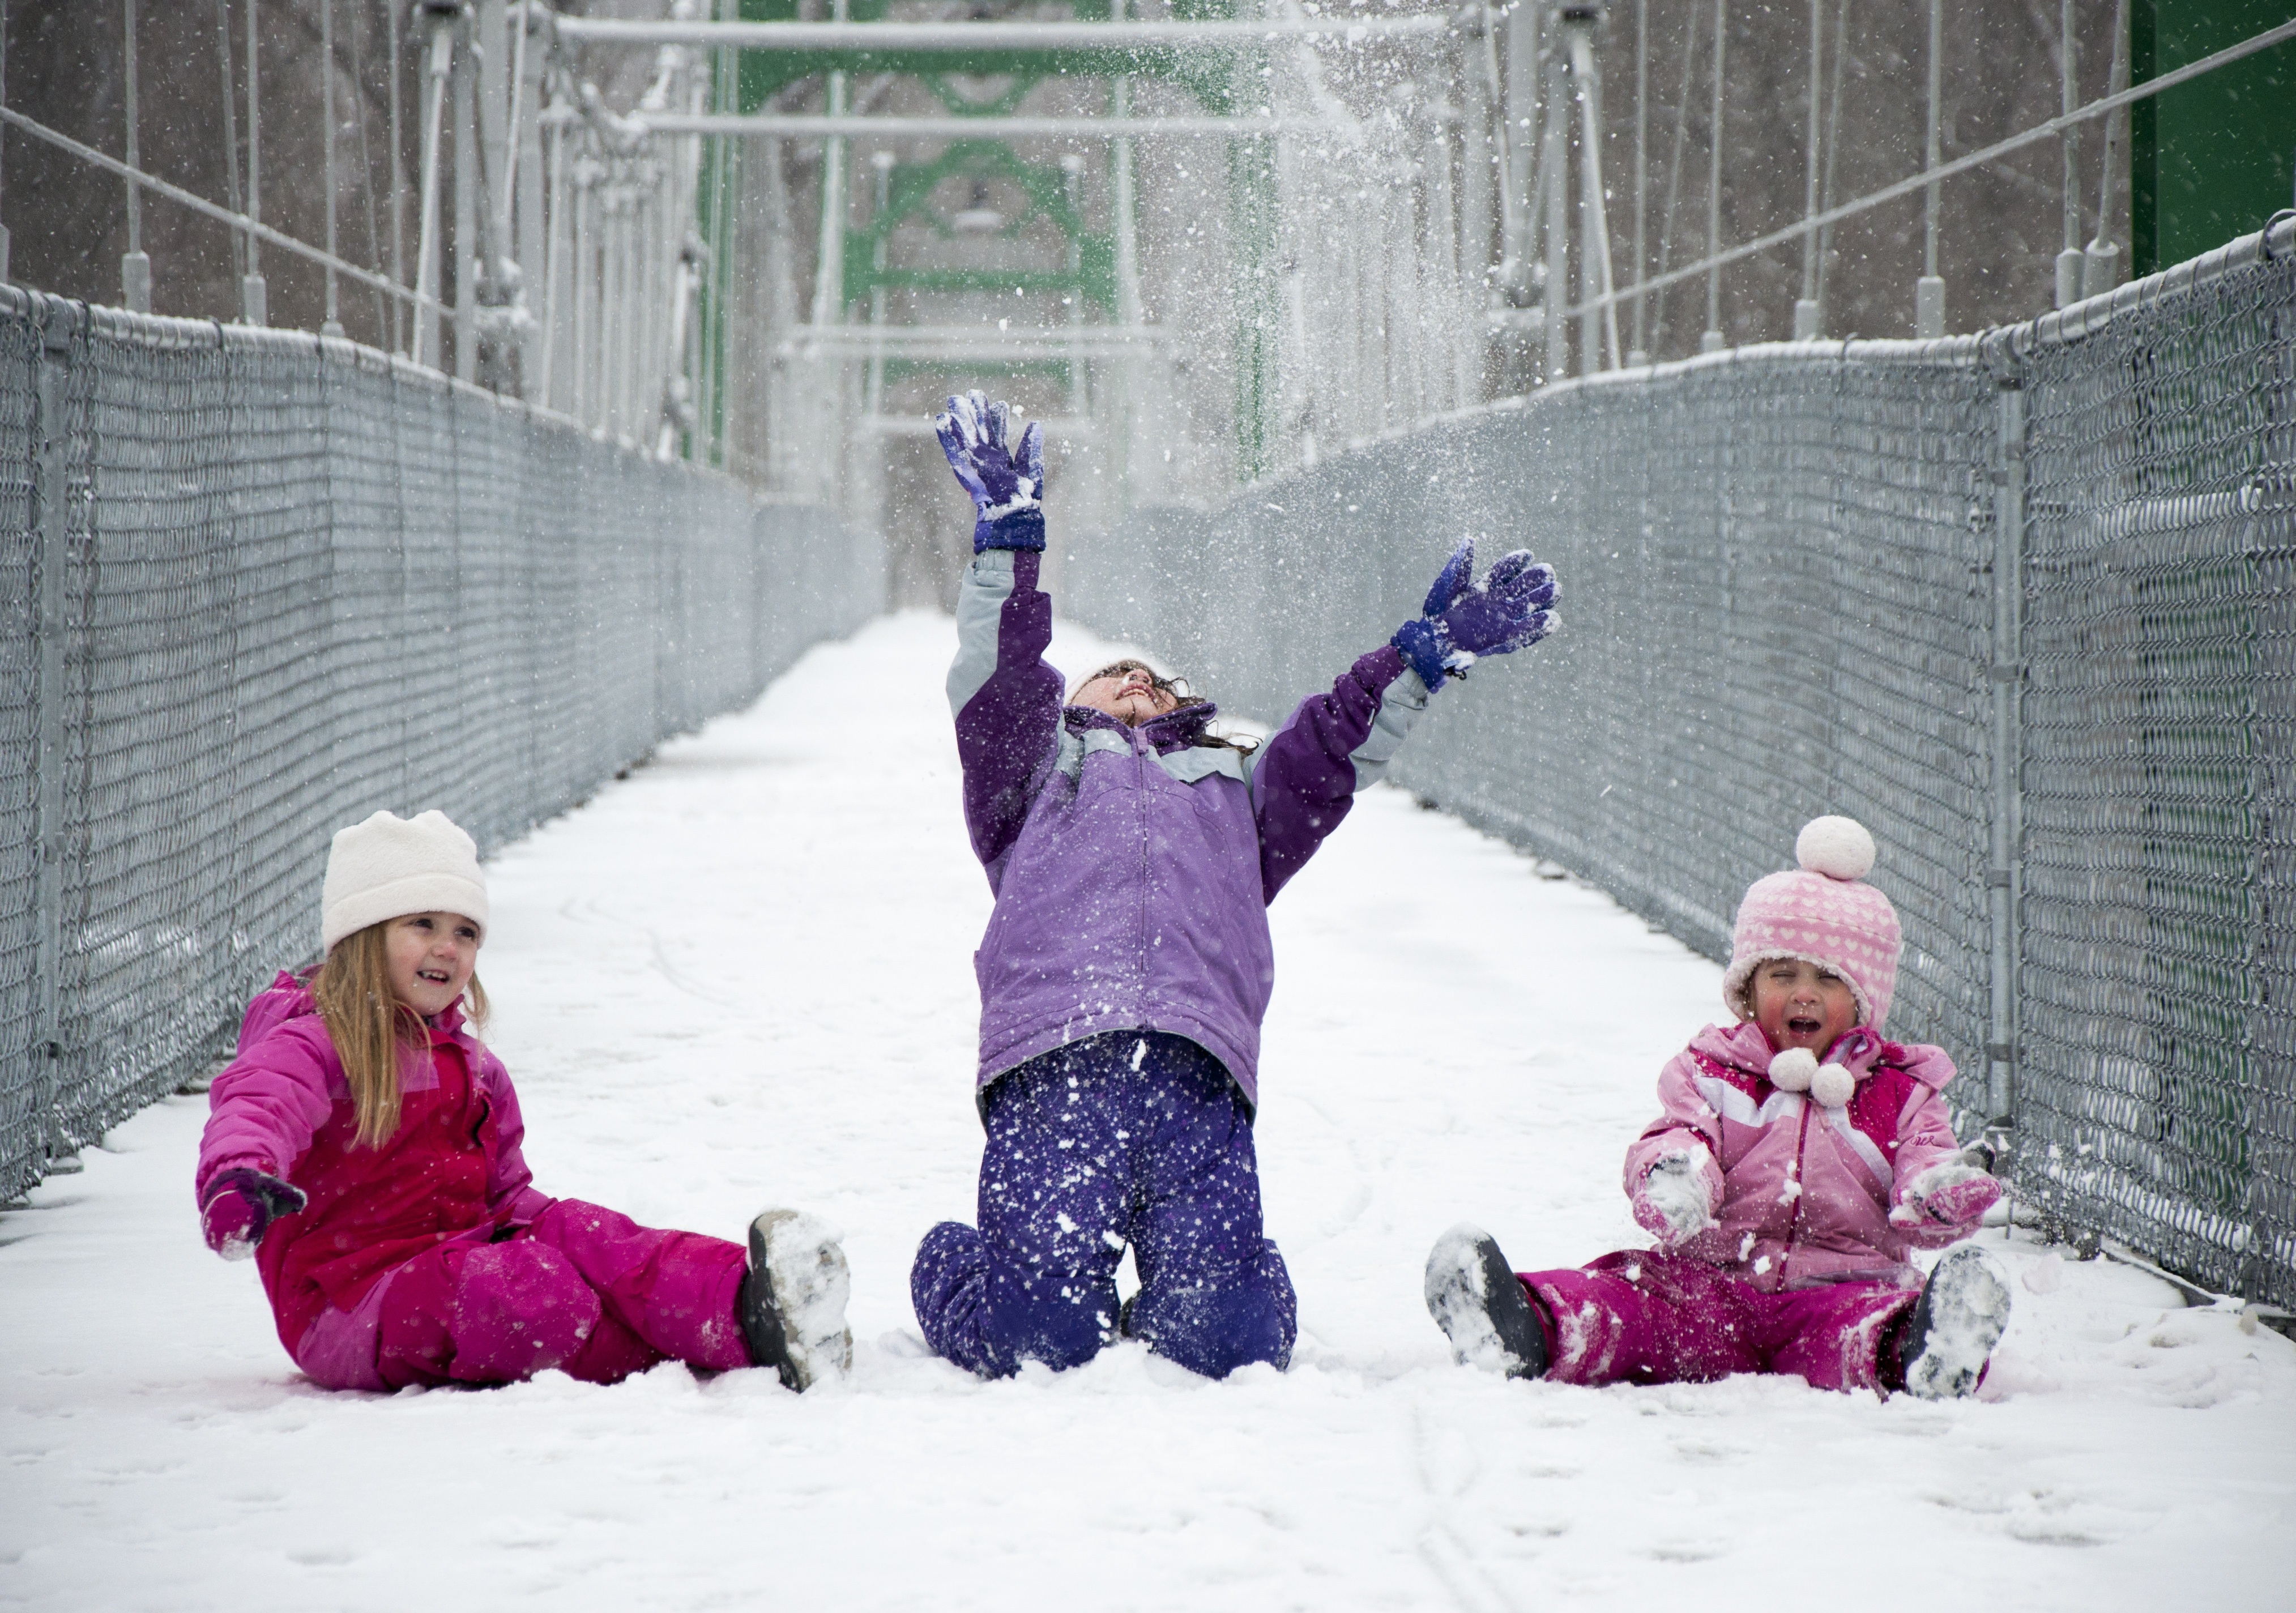
outdoor, snow, cold, winter, bridge, play, young, weather, child, season, girls, fun, blizzard, december, sisters, freezing